Voyage of the Sable Venus and Other Poems

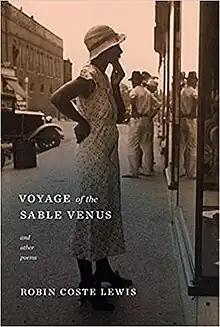
Cover of US paperback edition

Voyage of the Sable Venus and Other Poems is the debut collection of poetry by Robin Coste Lewis, published in 2015 by Alfred A. Knopf. The title poem, 79 pages long, is named for an image by British painter Thomas Stothard. The collection won the National Book Award for Poetry, the first debut collection to win the award since 1974.